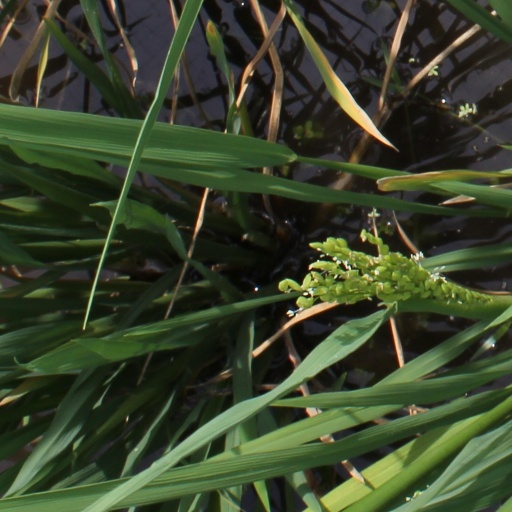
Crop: rice